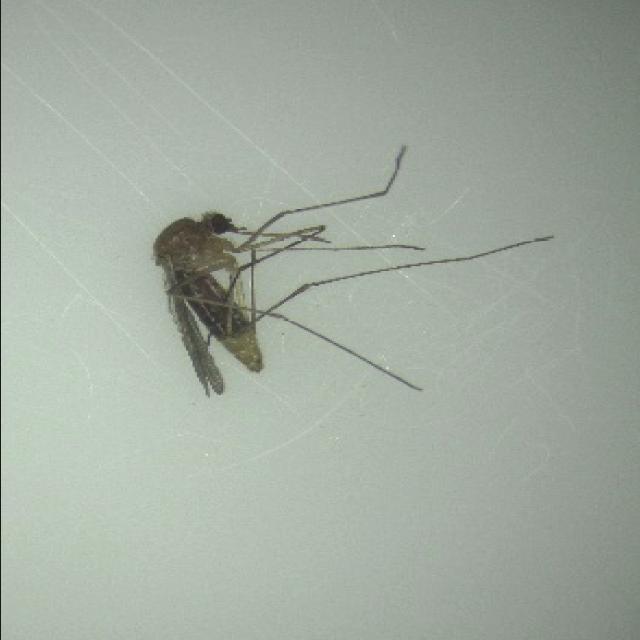
Species: culex_pipiens